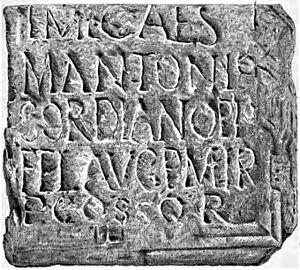
Image du livre File:Mowat - Études philologiques sur les inscriptions gallo-romaines de Rennes.djvu, page 35, première image. Imp(eratori) Caes(ari) / M(arco) Antonio / Gordiano Pio / Fel(ici) Aug(usto) p(ontifici) m(aximo) tr(ibunicia) / p(otestate) co(n)s(uli) o(rdo) R(iedonum)
La porte mordelaise est un châtelet d'entrée, vestige des remparts de Rennes. Son emplacement date du IIIᵉ siècle, à la création des premiers remparts, mais son architecture date principalement du XVᵉ siècle. Il s’agissait de l’entrée principale de la ville de Rennes.